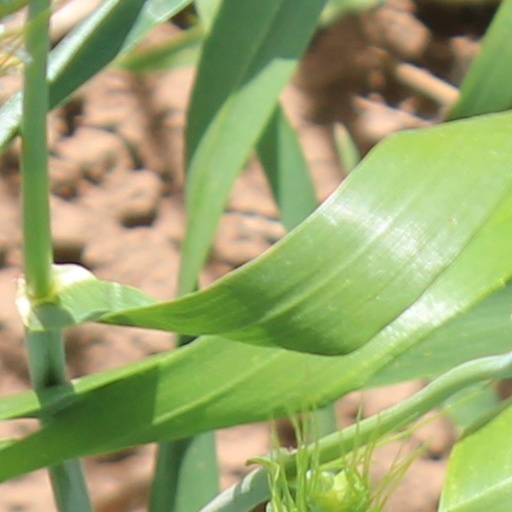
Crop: wheat